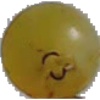
Label: Grape White 3